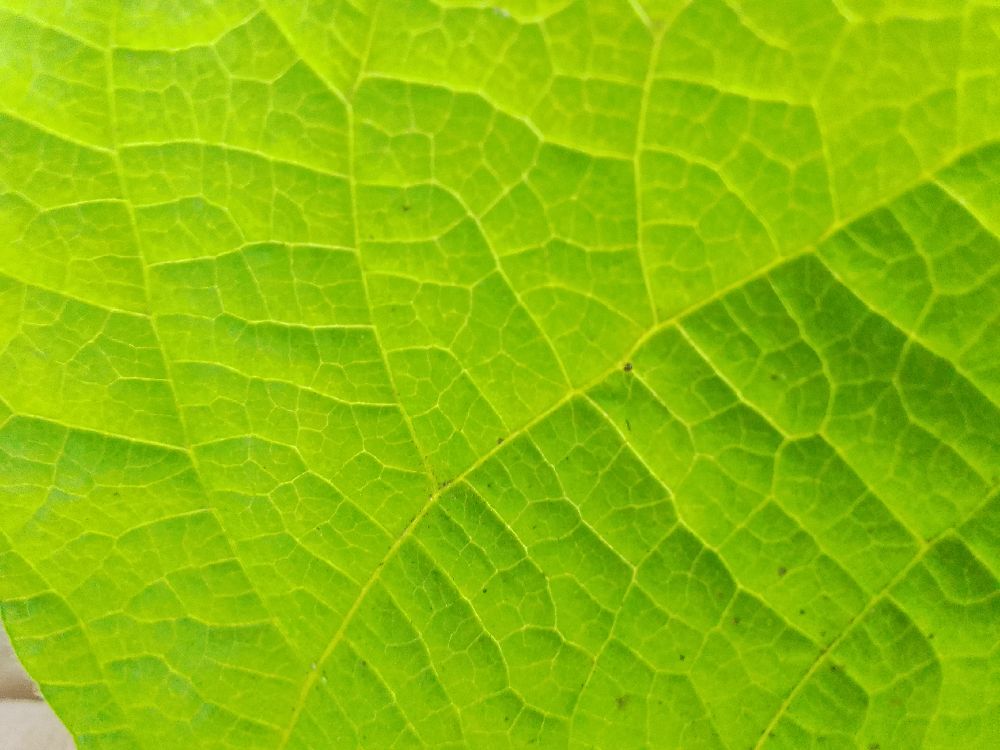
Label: healthy